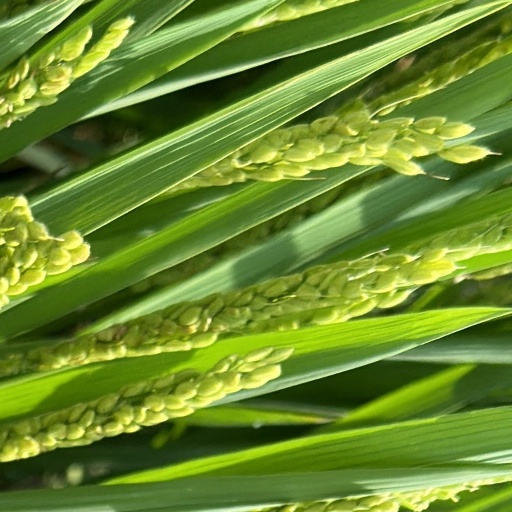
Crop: rice